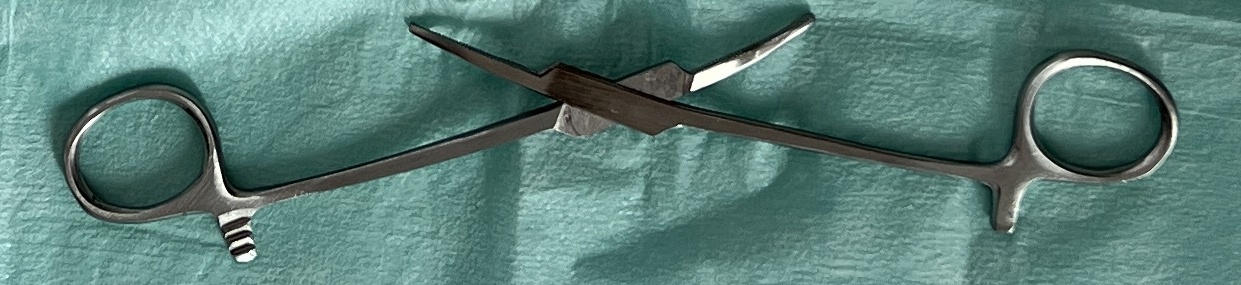
Hinged instrument state: open